Retezat National Park

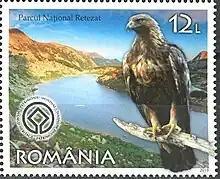
Retezat on Romanian stamp

The park contains more than sixty peaks over and about eighty glacier lakes, of which 54 are permanent. Peleaga, the highest peak of the Retezat Mountains, is located in the park. Currently the park occupies .